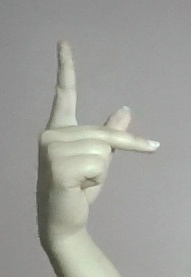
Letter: dha